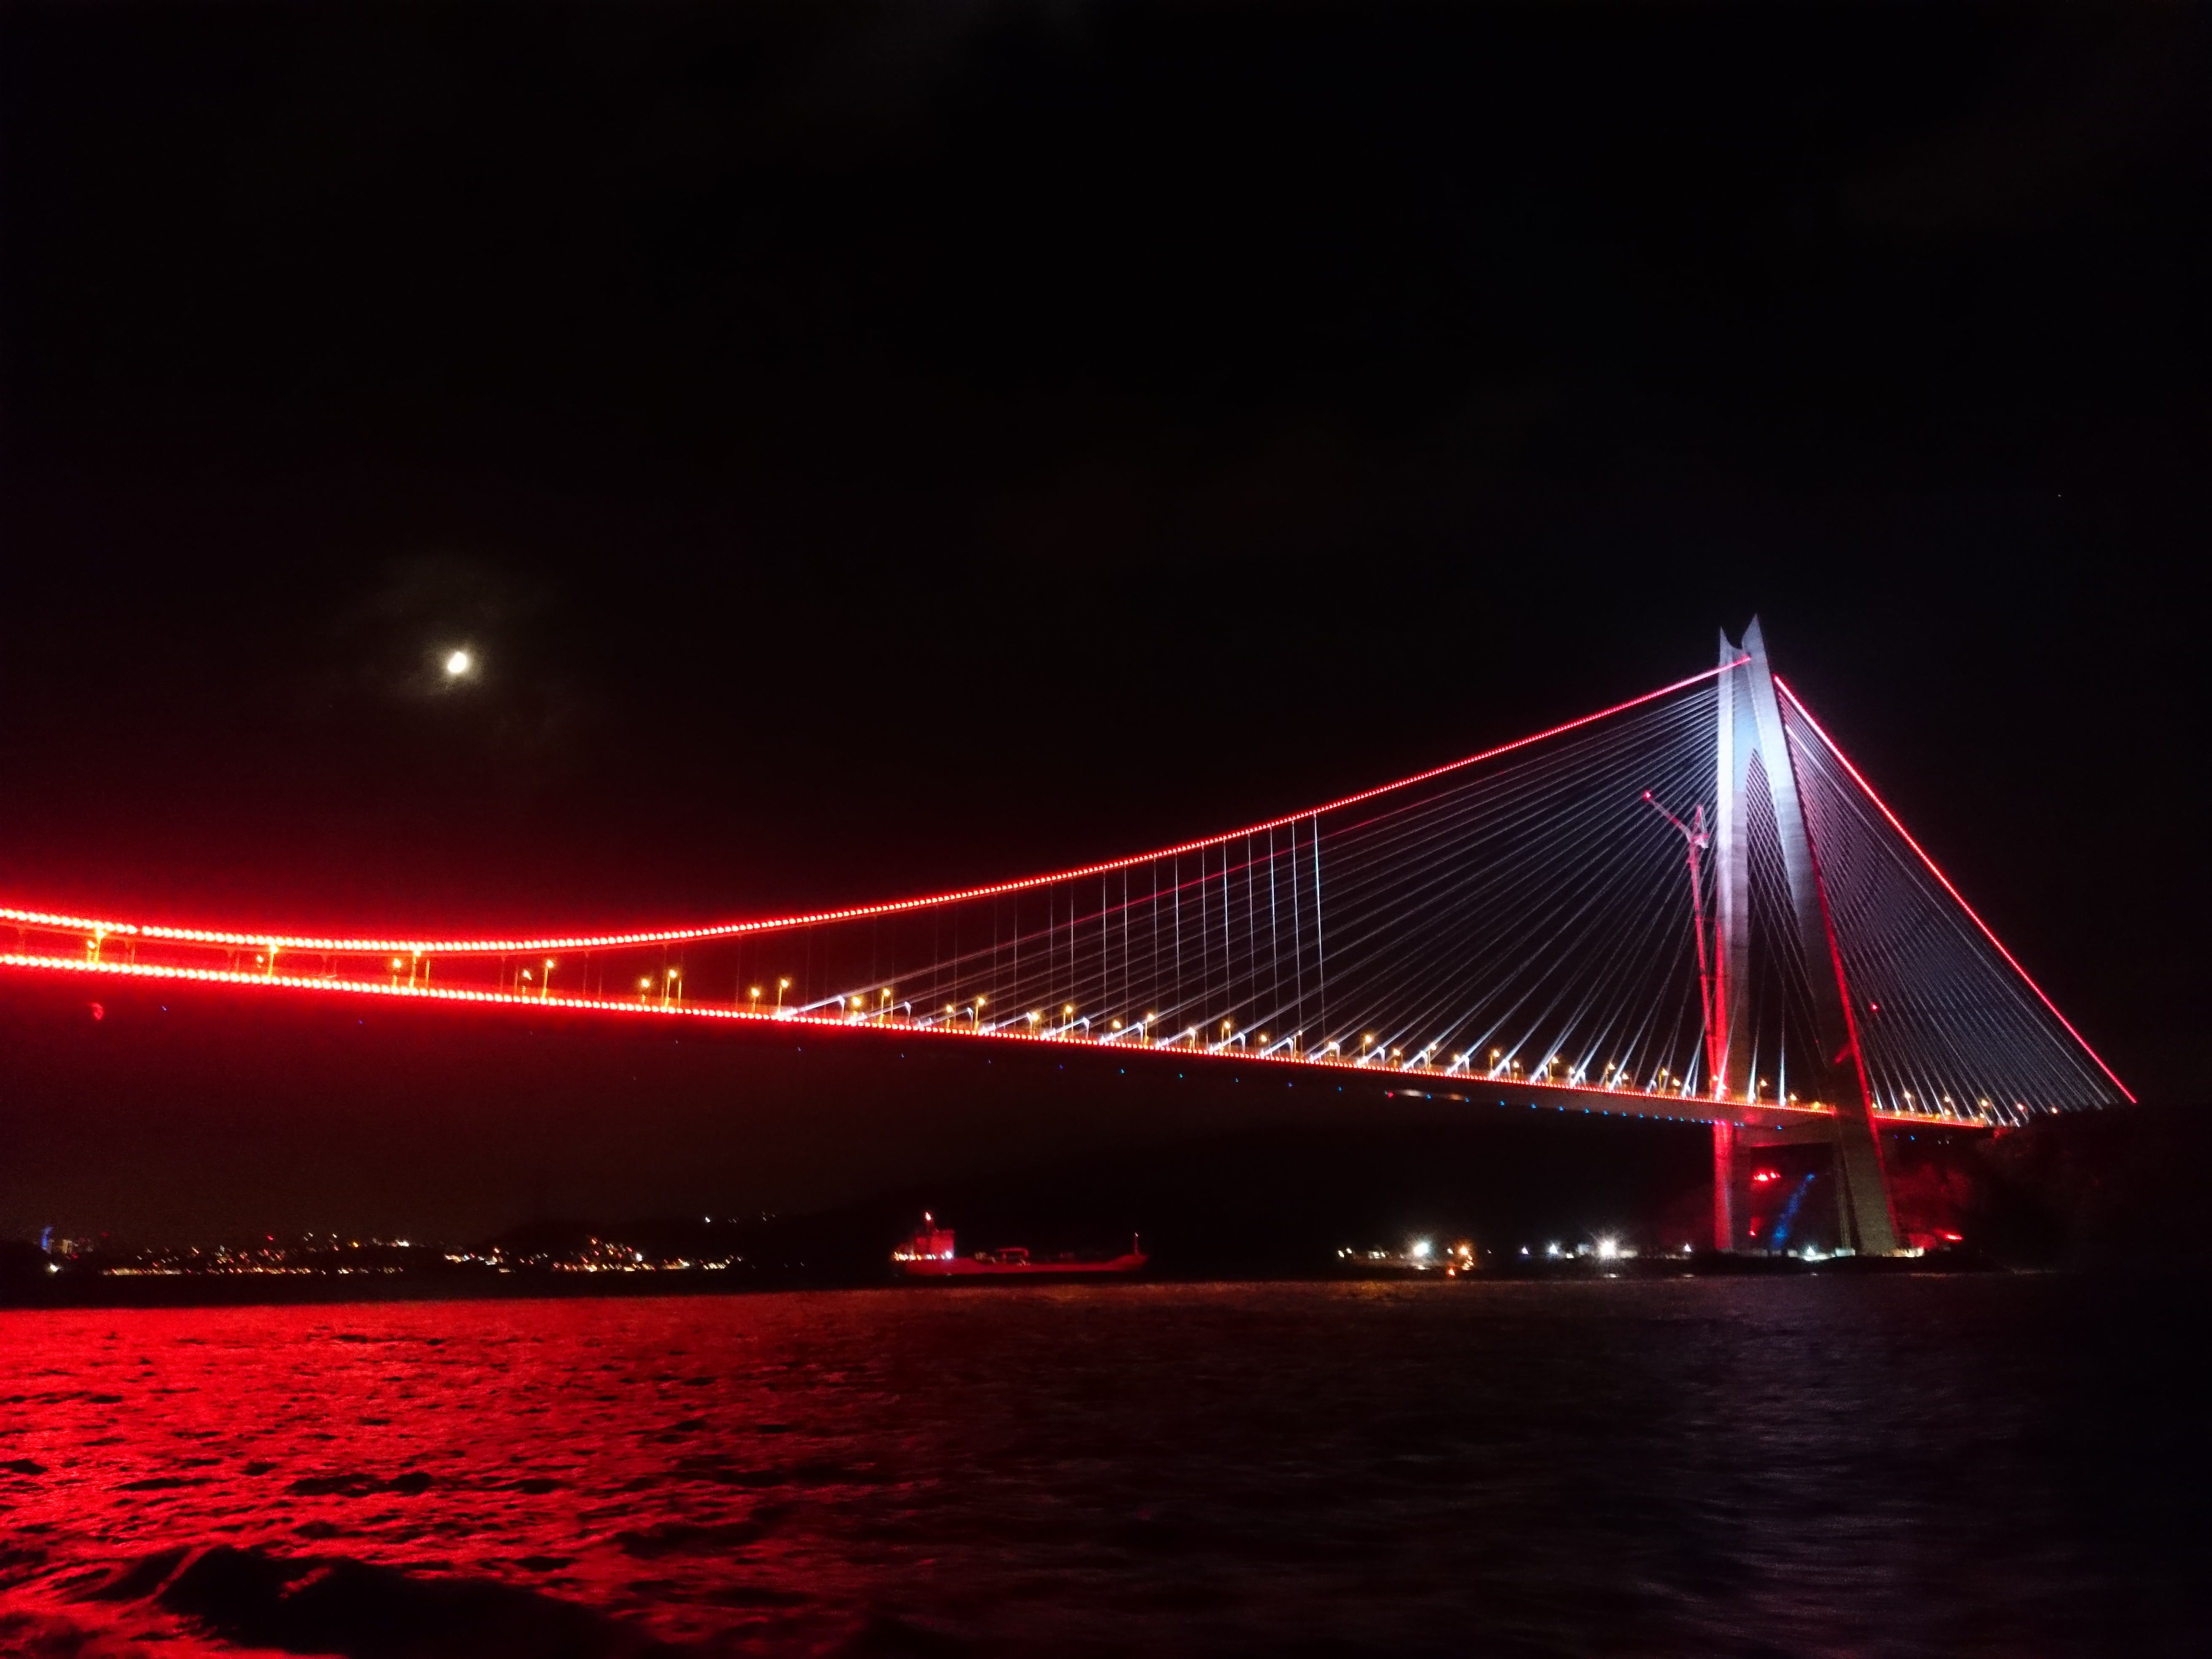
bridge, night, reflection, landmark, fixed link, light, cable stayed bridge, lighting, sky, darkness, water, suspension bridge, evening, river